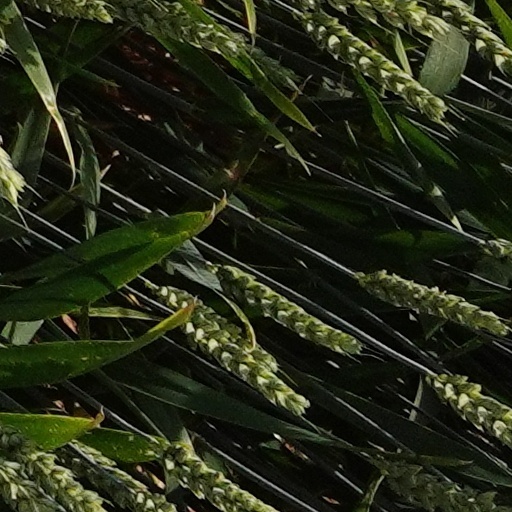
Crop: wheat